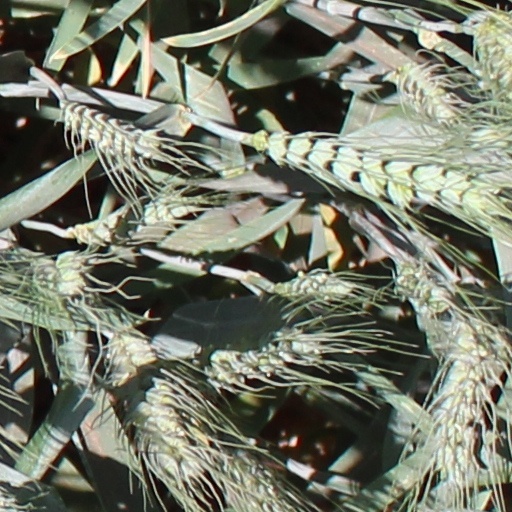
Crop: wheat